Sixx:A.M.

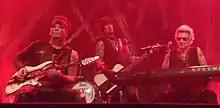
The band in 2016.

In April 2009, both James Michael and Sixx confirmed that the band was in the studio recording new material. Sixx added that the new material was "inspiring. it feels like we may have topped ourselves on this album coming up, and can't wait for you to hear what it sounds like." He also revealed that the new album, like the first, would be a concept album, but refused to reveal more details about the concept. He also added that a "surprise," possibly a new song, might be coming soon and that the album would probably be ready in mid/late 2010.